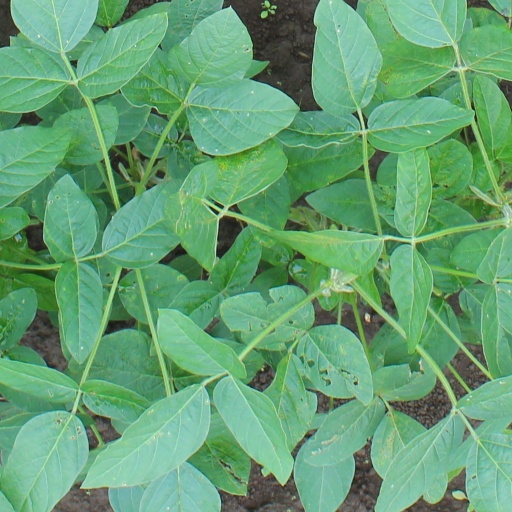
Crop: soybean